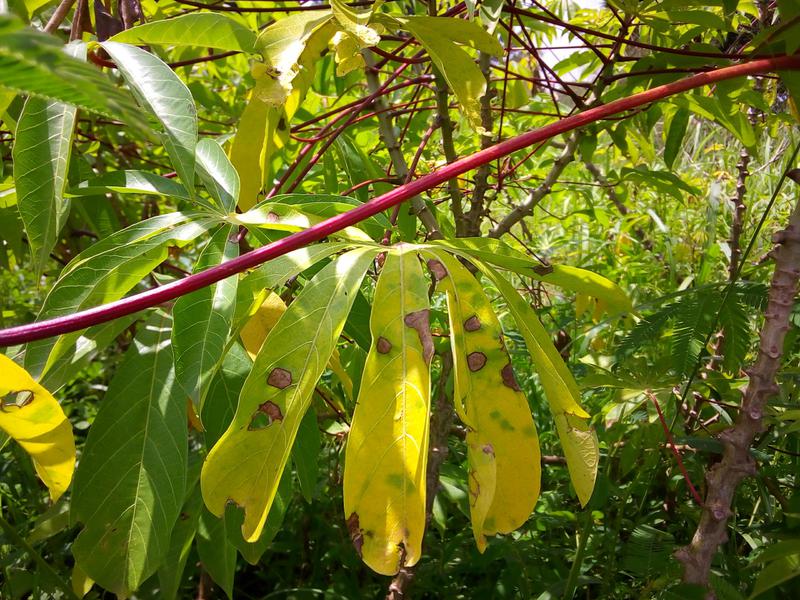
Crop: cassava
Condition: bacterial_blight